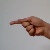
The image shows a hand gesture representing the letter 'G' in Indian Sign Language.